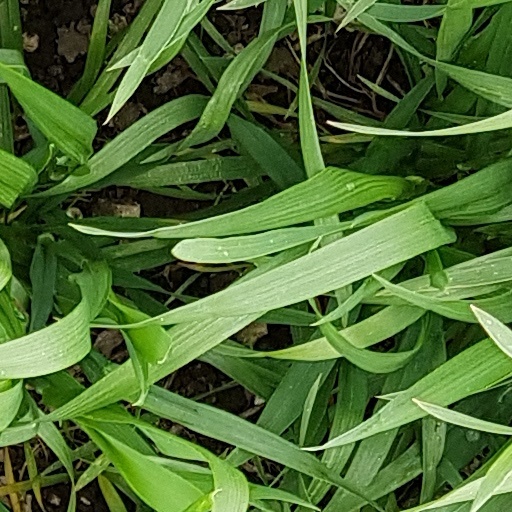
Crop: wheat